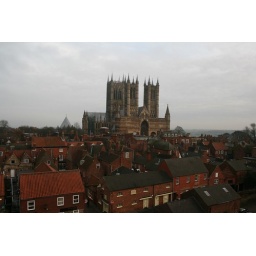
Lincoln cathedral towering over the [very British] red brick houses